Desert Hot Springs High School

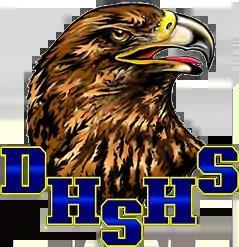
Logo

Desert Hot Springs High School, also abbreviated as DHSHS, is a public high school for grades 9–12. It is located in Desert Hot Springs, California. The school is one of four comprehensive high schools in the Palm Springs Unified School District.